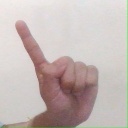
अक्षर: ए